Sheriff of Nottingham

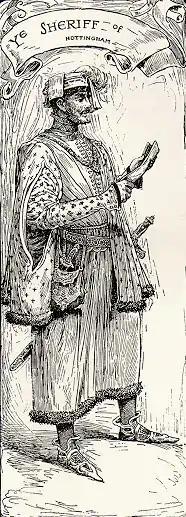
Illustration by Louis Rhead, 1912

The Sheriff of Nottingham is the main antagonist in the legend of Robin Hood. He is generally depicted as an unjust tyrant who mistreats the people of Nottinghamshire, subjecting them to unaffordable taxes. Robin Hood fights against him, stealing from the rich, and the Sheriff, in order to give to the poor; it is this characteristic for which Robin Hood is best known. The Sheriff is considered the archenemy of Robin Hood, as he is the most recurring enemy of the well-known outlaw. The Sheriff appears in some of the earliest texts featuring Robin Hood, such as the fifteenth-century ballad "A Gest of Robyn Hode".